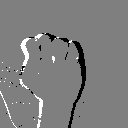
ASL letter: s